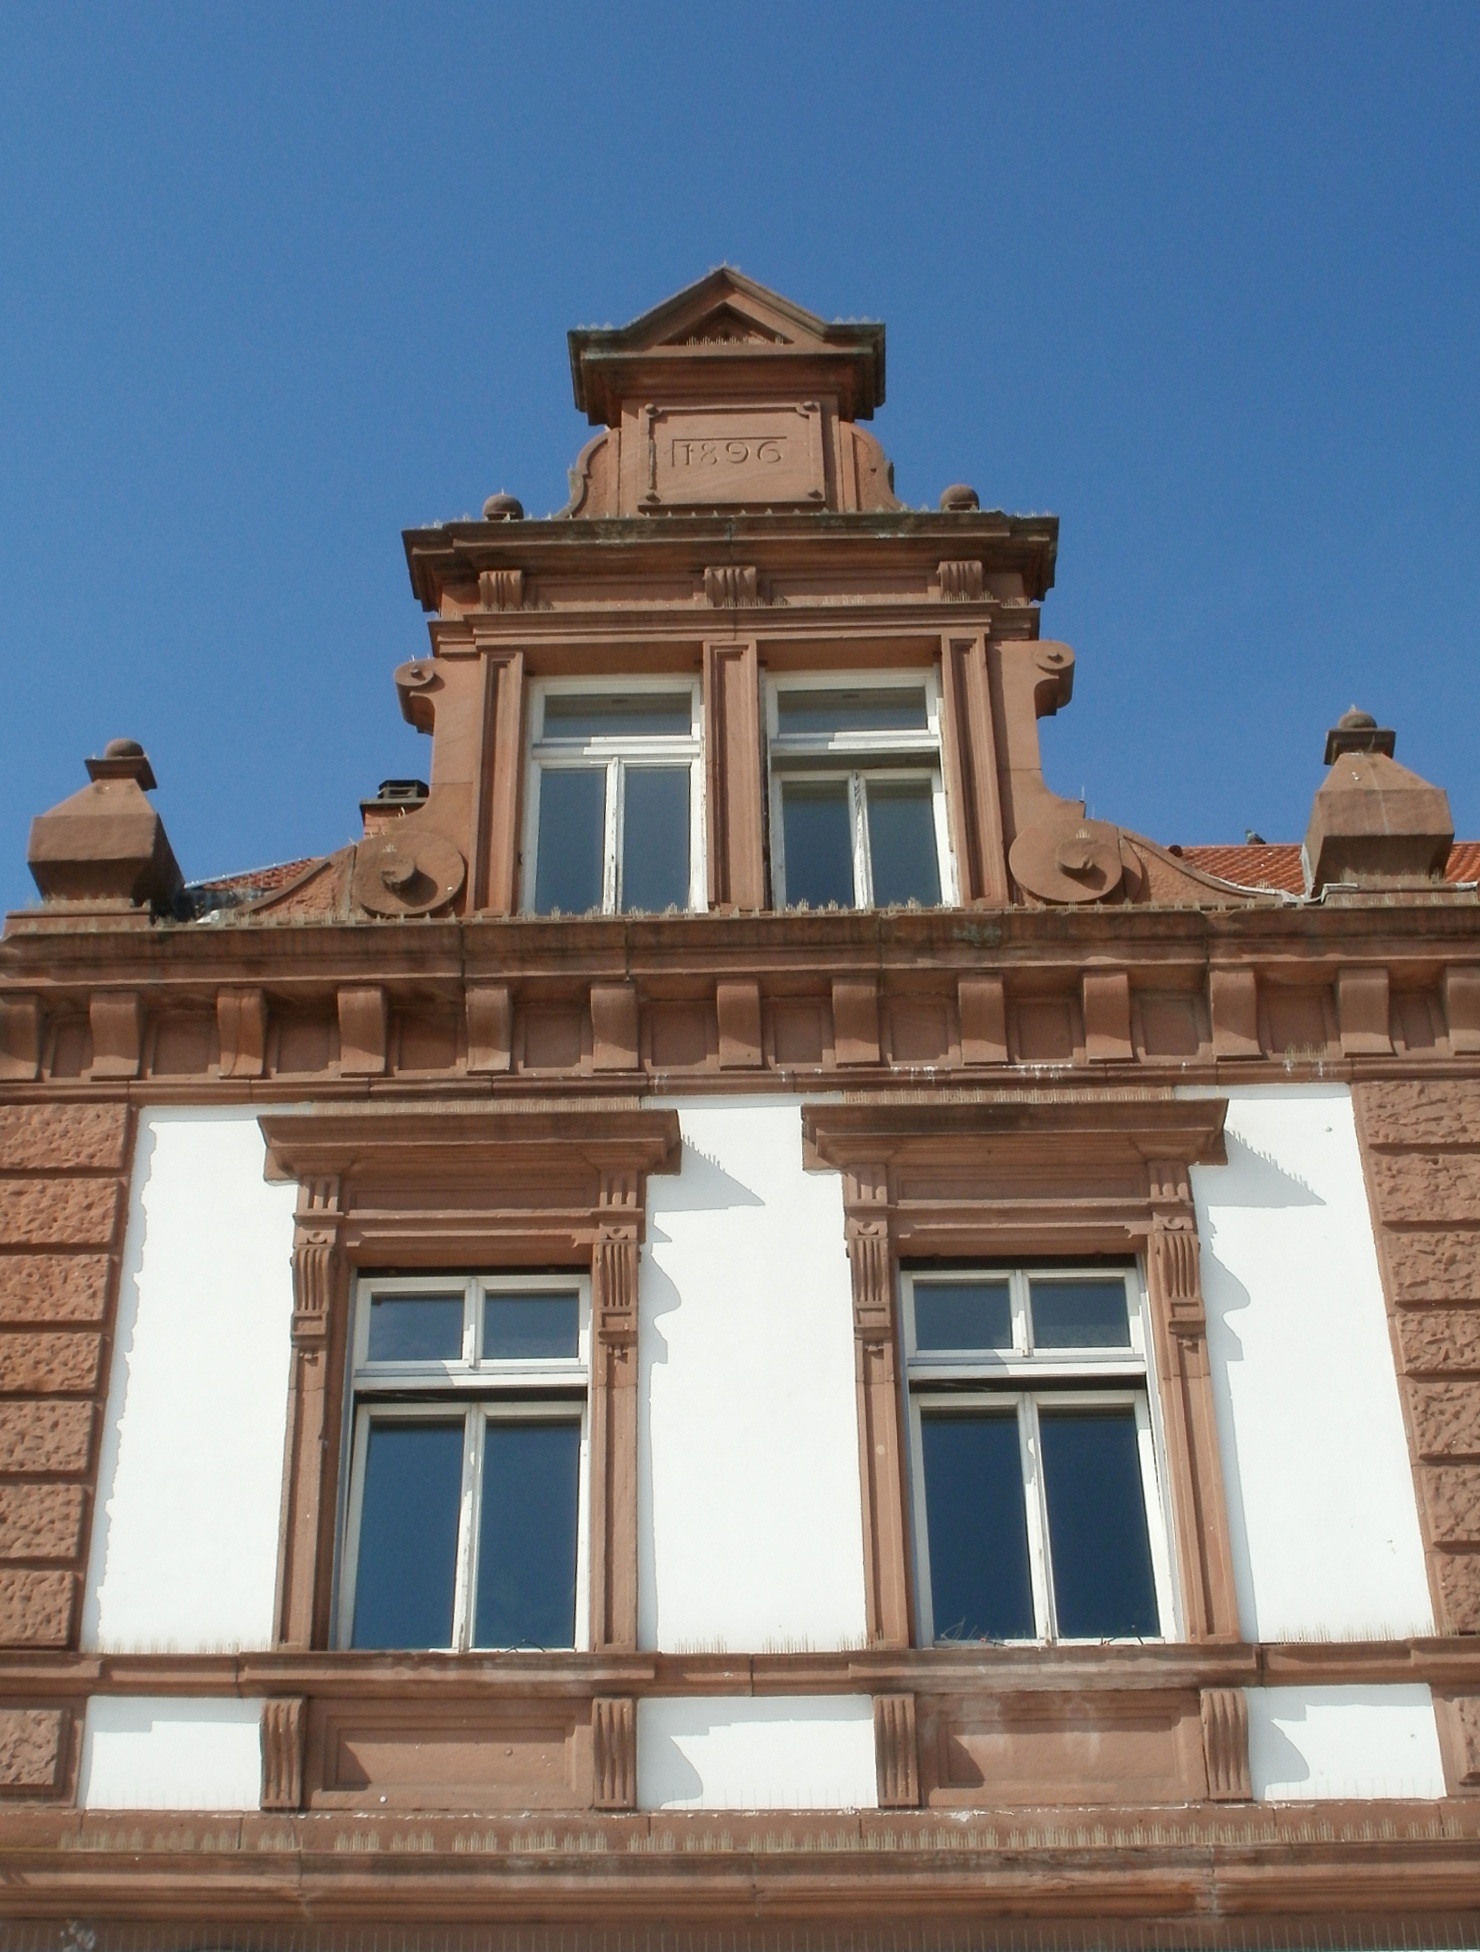
architecture, structure, house, window, roof, building, palace, old, construction, landmark, facade, exterior, historic, windows, style, classic, estate, traditional, gable, pediment, schlossplatz, schwetzingen